Jû-Belloc

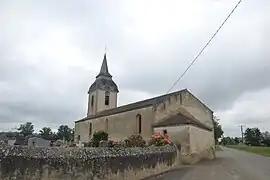
The church in Belloc

Jû-Belloc is a commune in the Gers department in southwestern France.